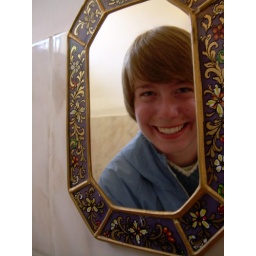
Sweet mirror in the bathroom (yes, I chose the right one)